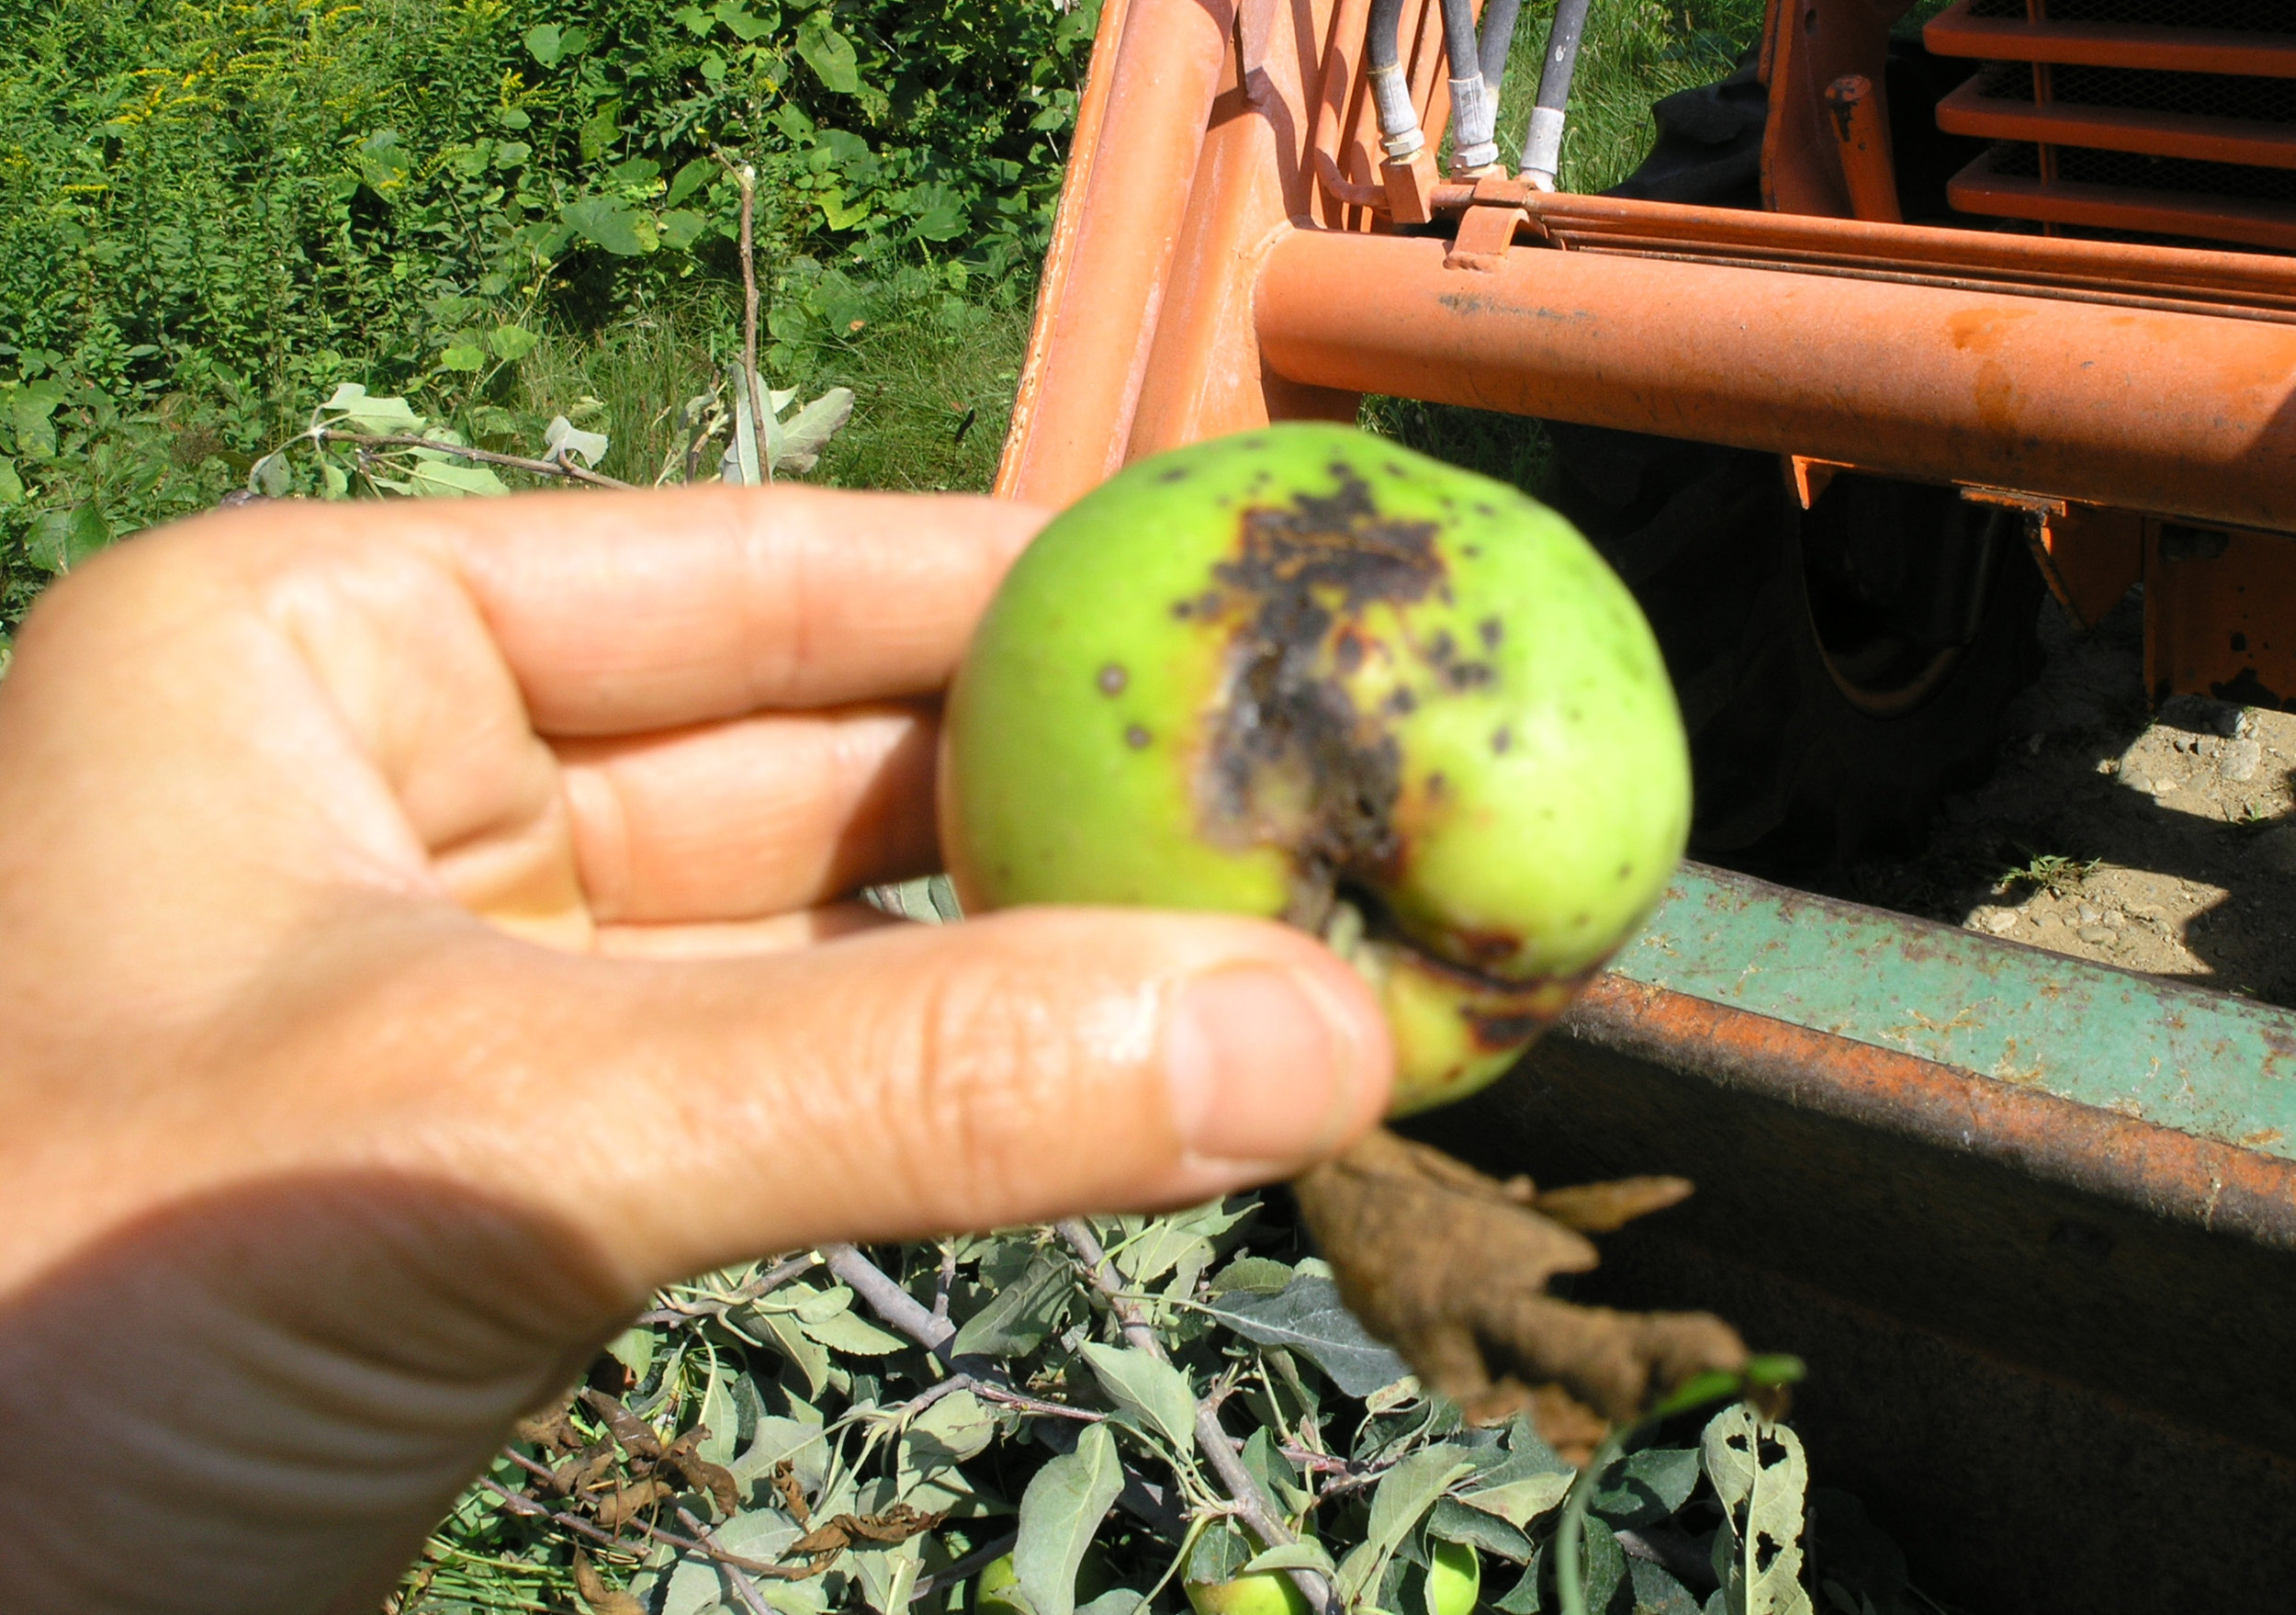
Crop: apple
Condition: scab